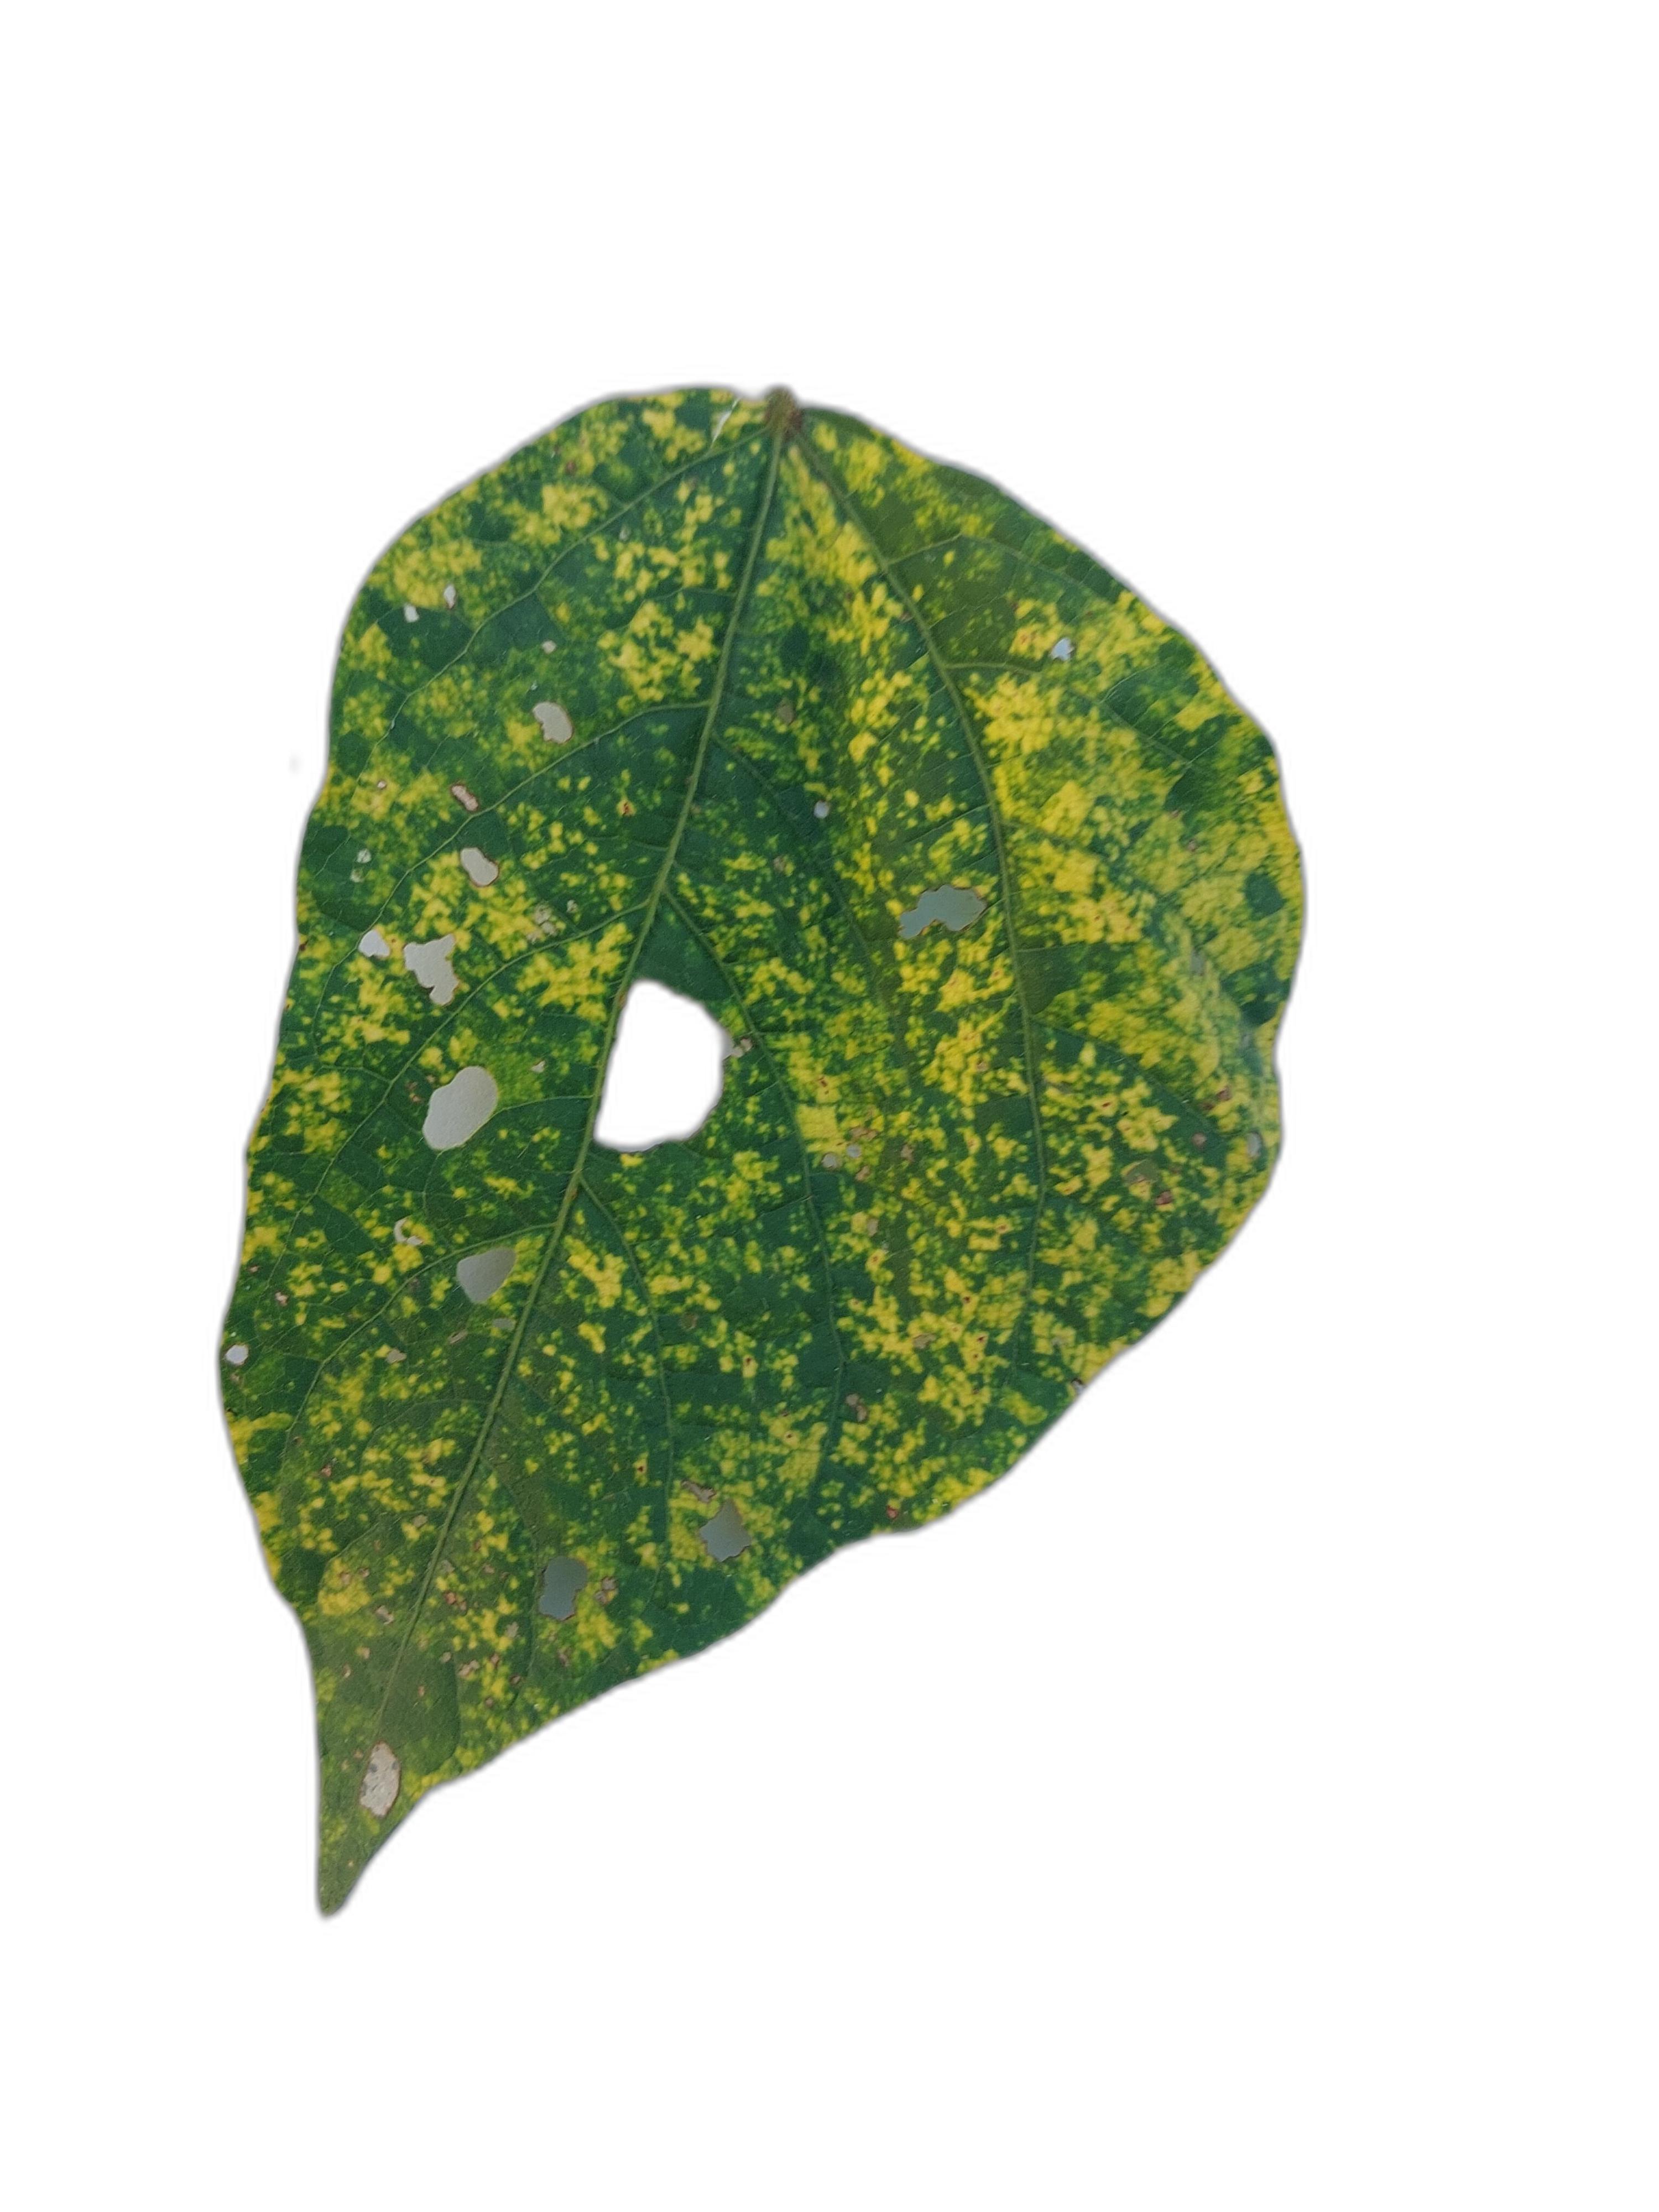
Label: Yellow Mosaic